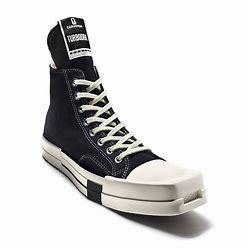
Brand: Converse
Model: Chuck 70